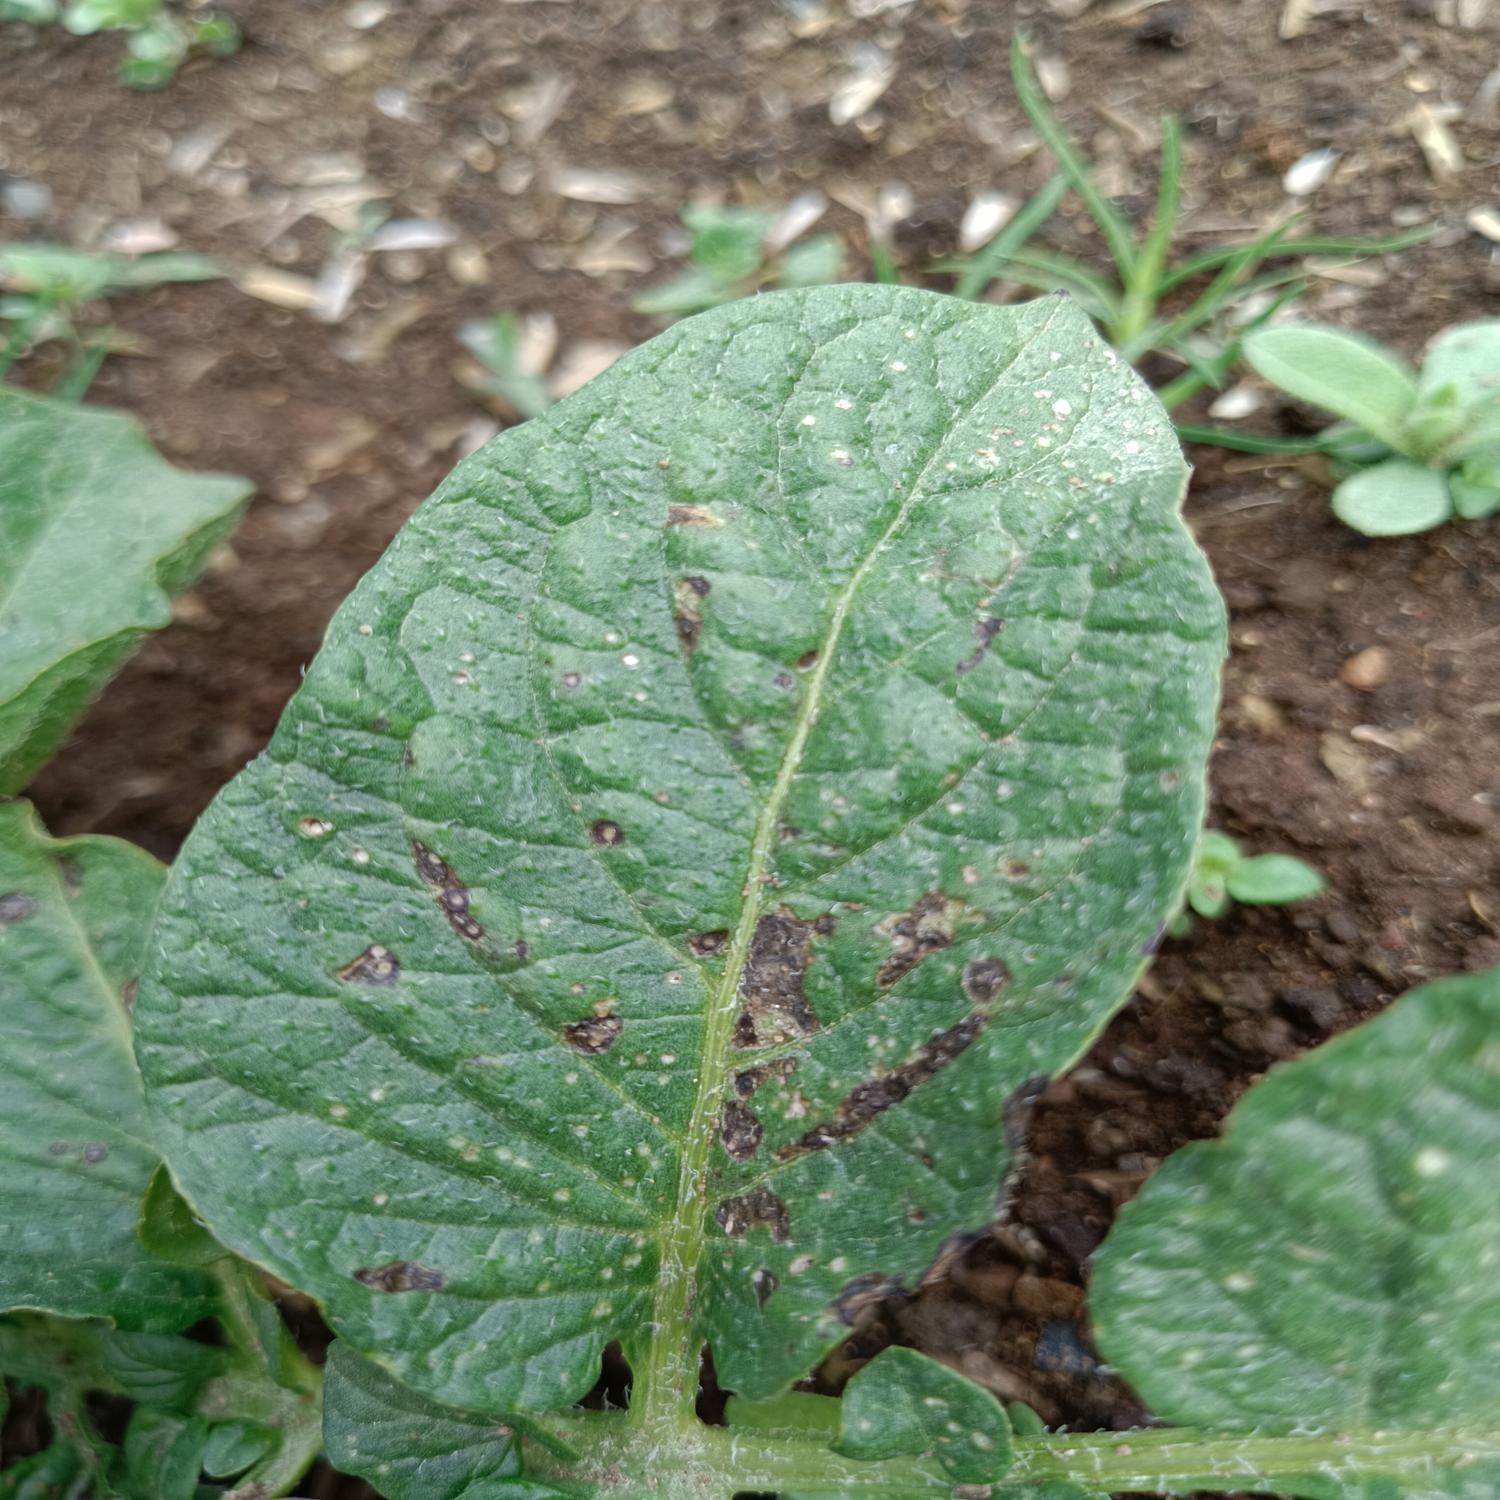
Label: Fungi